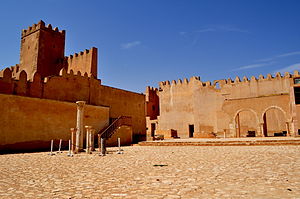
Kasbah
Kasbah fra Sfax, Tunesien, Maghreb
En kasbah, stavet casbah eller qasbah på engelsk, også kendt som qasaba, gasaba og quasabeh, i Indien qassabah, på portugisisk alcáçova, og i Spanien alcazaba, er en type medina eller fæstning. Betydningen af ordet kasbah er varieret, herunder "Keep", "gamle by" og "vagttårn" eller "donjon".